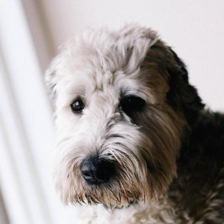
Label: animals